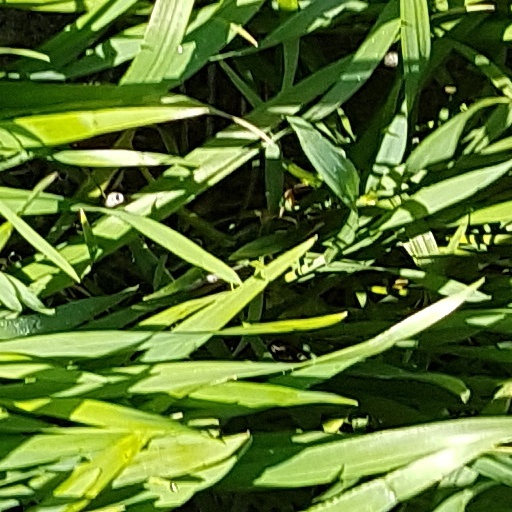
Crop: wheat